Vehicle registration plates of California

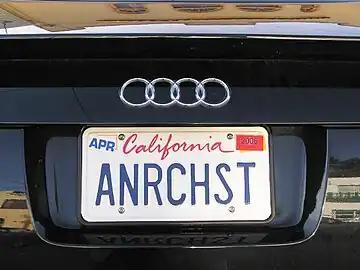
A California car license plate saying ANRCHST (a vanity plate–speak form of anarchist) from 2006

The use of year-of-manufacture (YOM) plates is authorized by Section 5004.1 of the California Motor Vehicle Code. It is a law that allows vintage cars to be registered to use vintage license plates. Any officially manufactured California license plates which were produced prior to 1963 can be used on a currently registered vehicle or trailer of a corresponding model year. If used on the original plate, a sticker or metal tab that corresponds to the year of the vehicle is required.